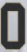
Number: 0